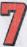
Number: 7